HMS Dryad (shore establishment)

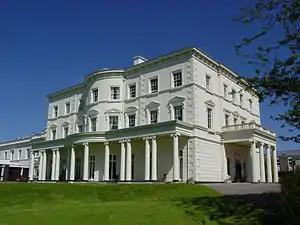
Southwick House, the former wardroom of HMS "Dryad"

HMS "Dryad" is a former stone frigate (shore establishment). It was the home of the Royal Navy's Maritime Warfare School from the Second World War until it moved to HMS "Collingwood" at Fareham in 2004. The site was handed over to the Ministry of Defence in 2005 and is now occupied by the Defence School of Policing and Guarding.